Fred Sleeman

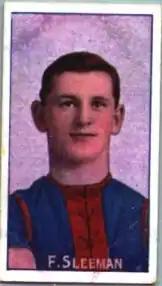

Fred Sleeman (25 March 1885 – 13 November 1953) was an Australian rules footballer who played with Melbourne in the Victorian Football League (VFL).